Black Hole (board game)

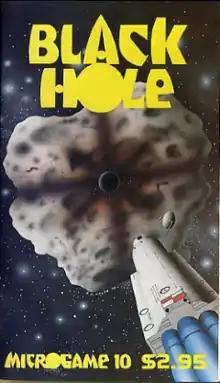

Black Hole is a science fiction board wargame published by Metagaming Concepts in 1978 as part of its MicroGame line.